John Roos

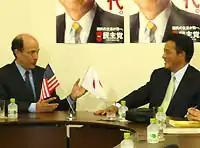
Roos with Foreign Minister Katsuya Okada

In May 2009 Obama named Roos to replace the departing Tom Schieffer as United States Ambassador to Japan.